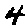
Label: 4